Hailey, Oxfordshire

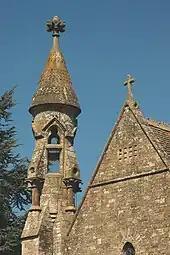
Bell-turret of St John the Evangelist parish church

A Methodist chapel was built in 1908. It is now a private house.